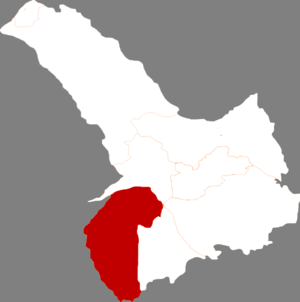
La bannière de Naiman est une subdivision administrative de la région autonome de Mongolie-Intérieure en Chine. Elle est placée sous la juridiction de la ville-préfecture de Tongliao.